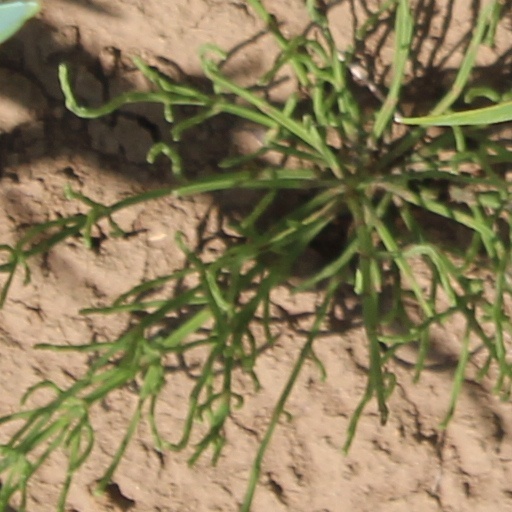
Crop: wheat